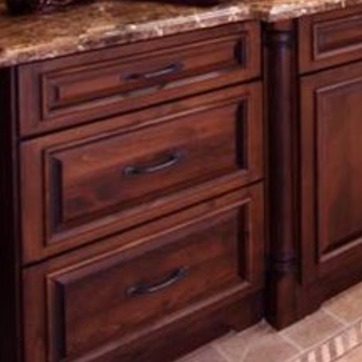
Material: wood